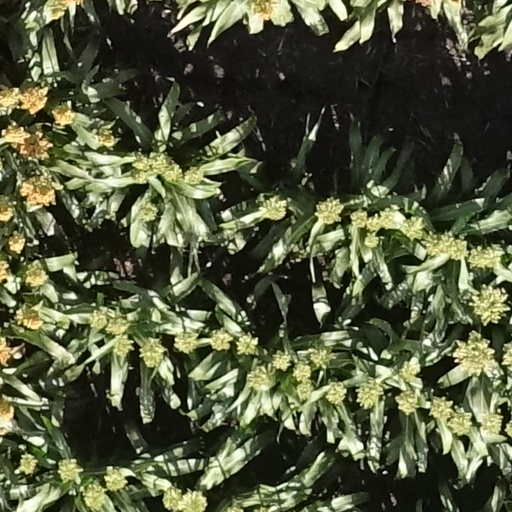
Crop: sorghum